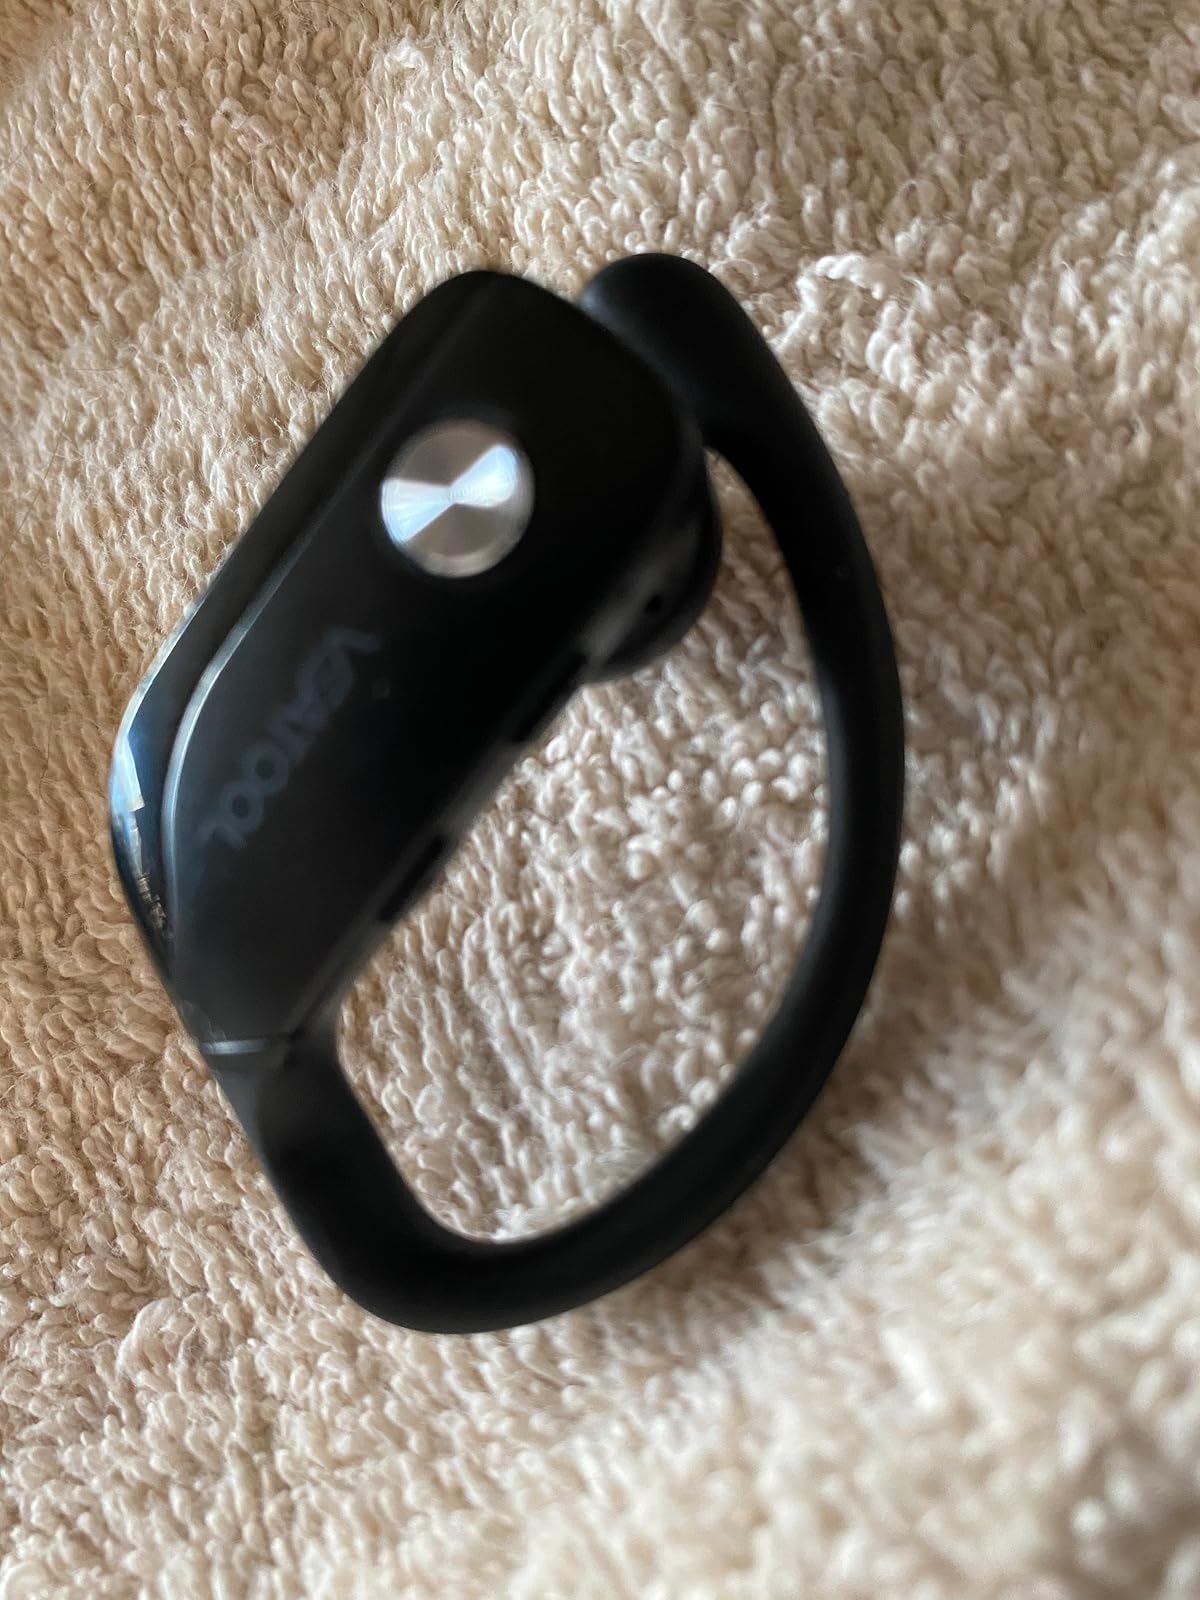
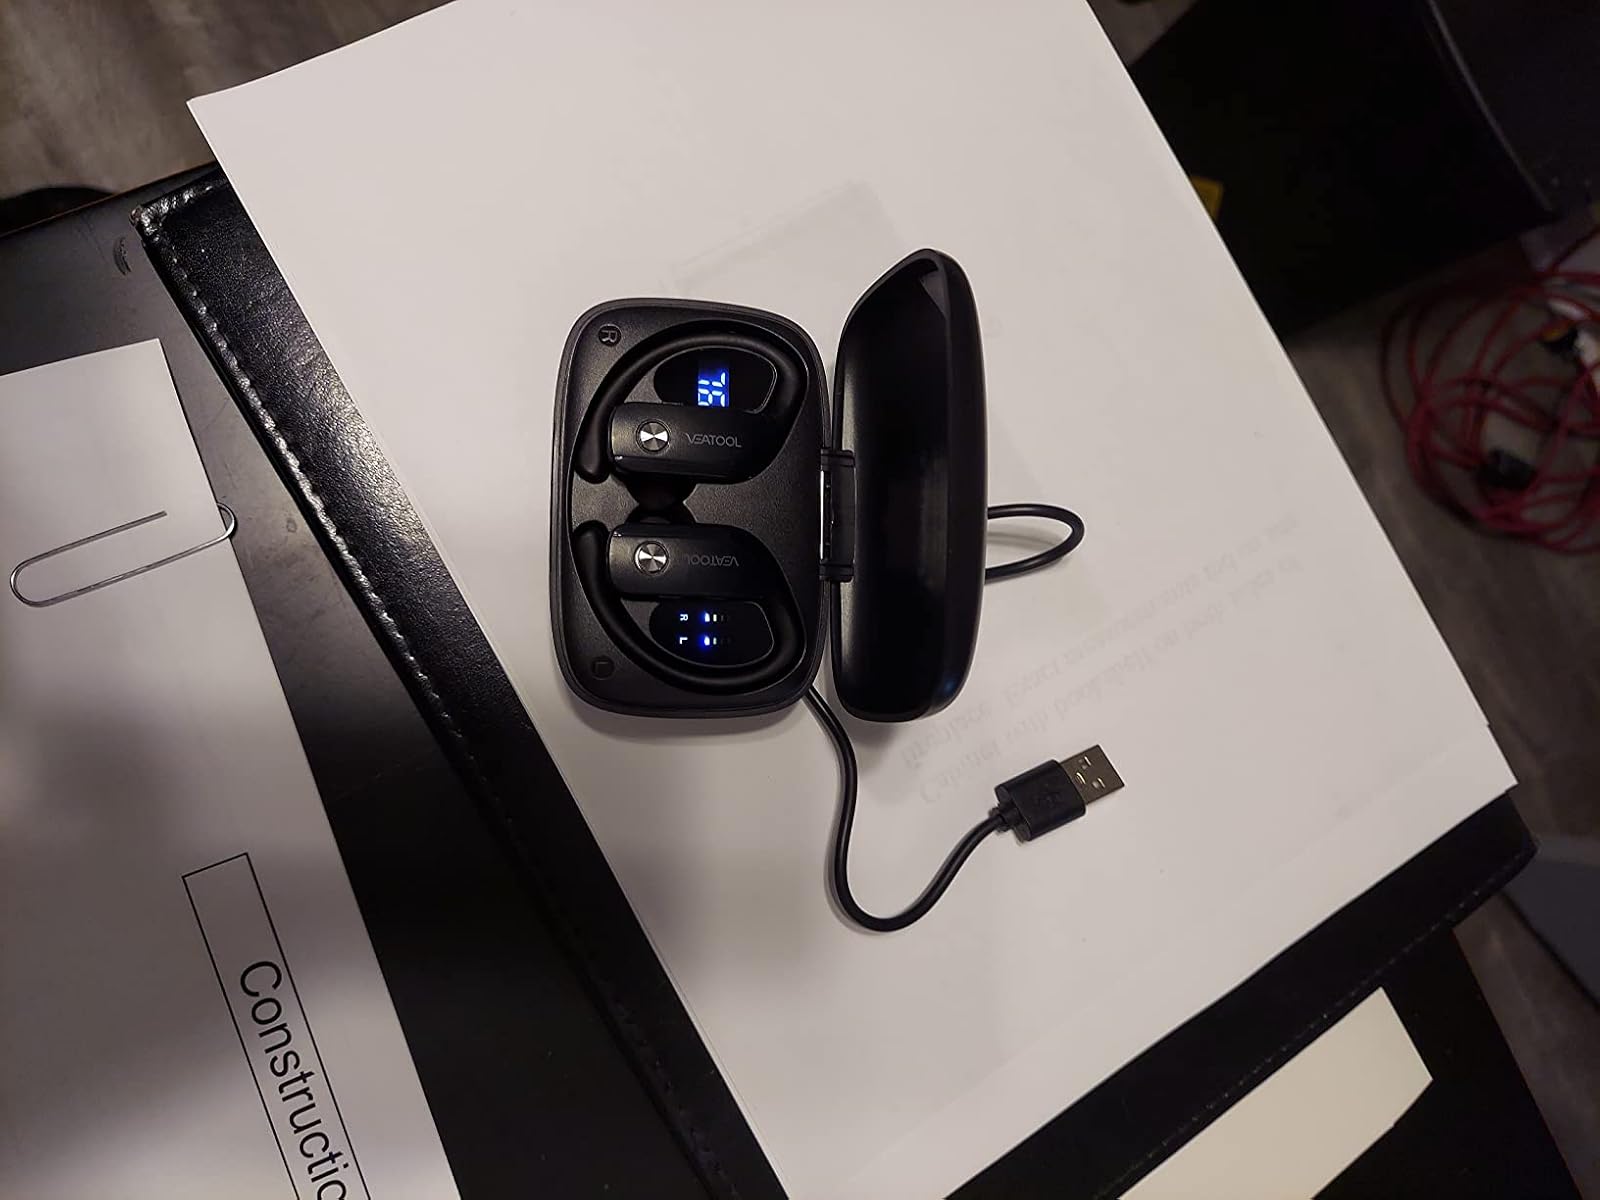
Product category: earbuds
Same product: yes